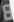
Number: 8